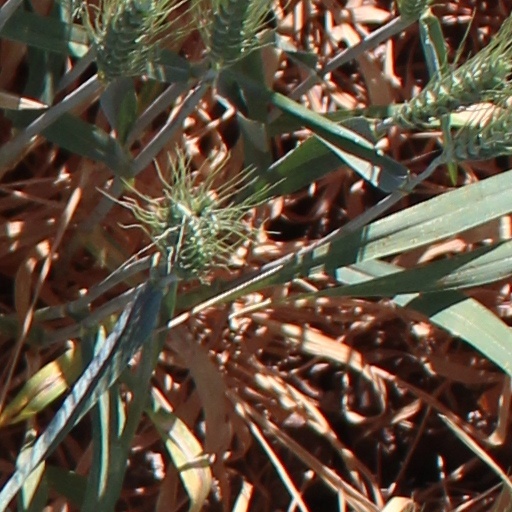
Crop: wheat